SpyToy

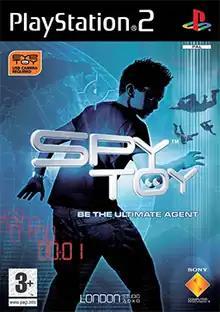

SpyToy (EyeToy: Operation Spy in North America) is a 2005 video game developed by London Studio and published by Sony Computer Entertainment for the PlayStation 2. It utilizes the EyeToy camera peripheral to detect player movement.